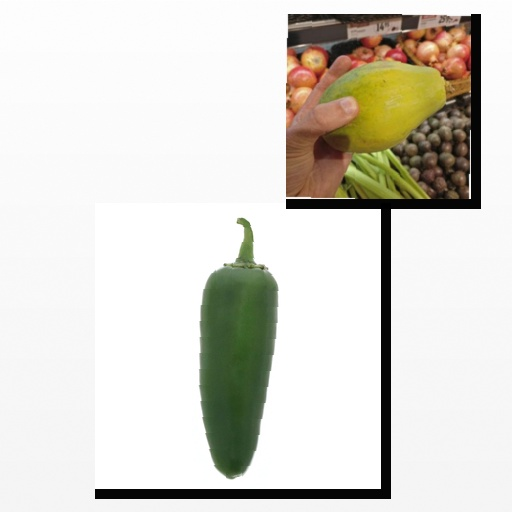
Food items: papaya, jalapeno